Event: Nepal Earthquake
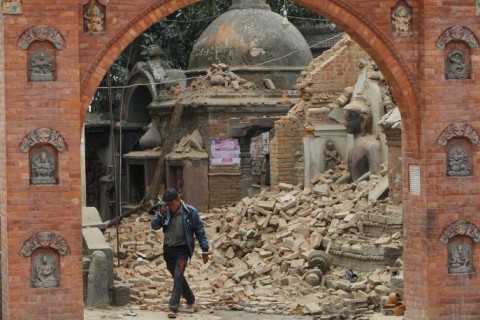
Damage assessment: damage